Secondary surveillance radar

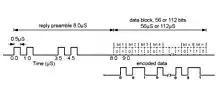
Mode S reply, short and long

The only thing needed was an international name. Much had been made of the proposed new features but the existing ground SSR interrogators would still be used, albeit with modification, and the existing aircraft transponders, again with modification. The best way of showing that this was an evolution not a revolution was to still call it SSR but with a new mode letter. Mode S was the obvious choice, with the S standing for select. In 1983 ICAO issued an advisory circular describing the new system.